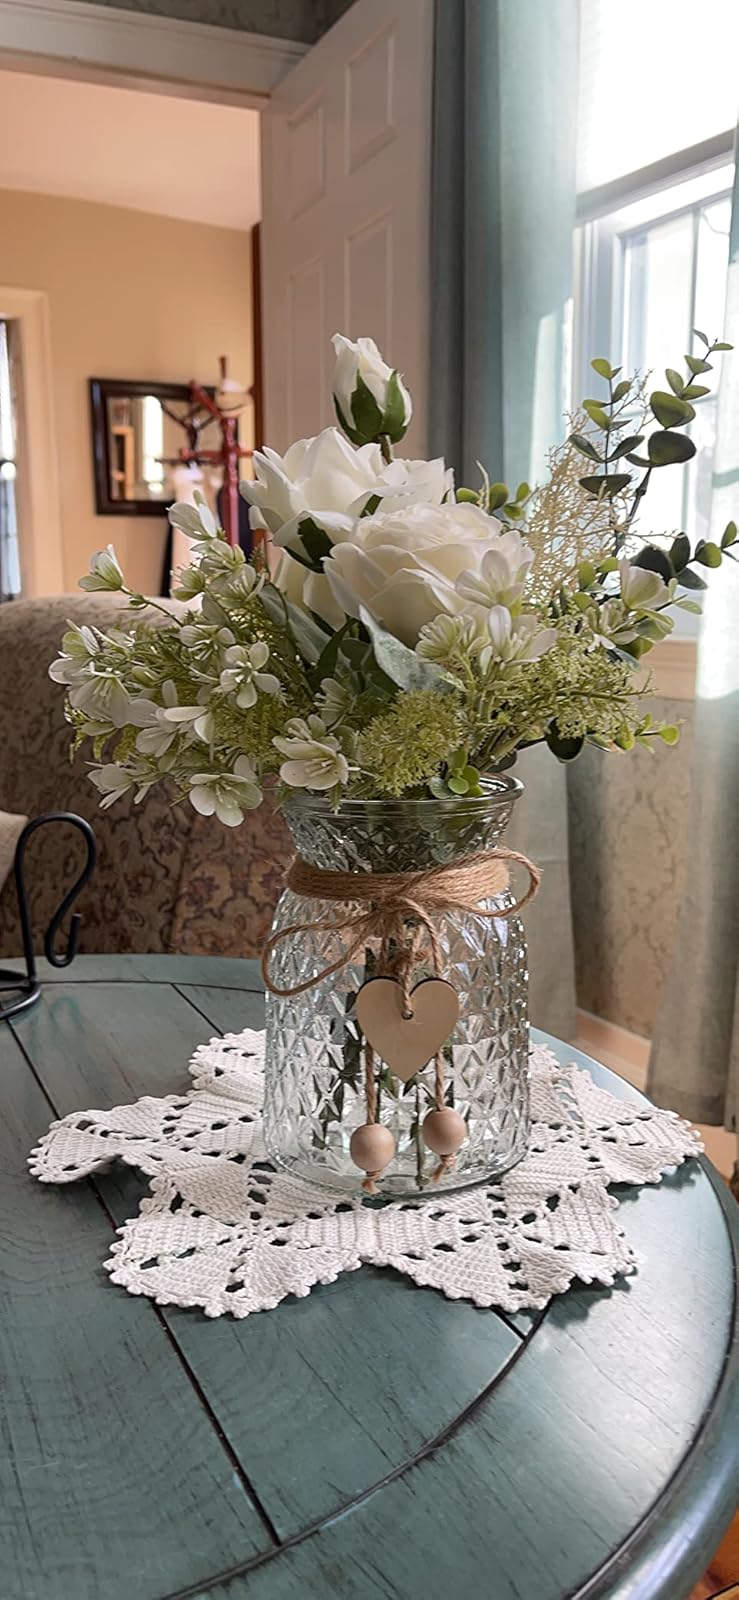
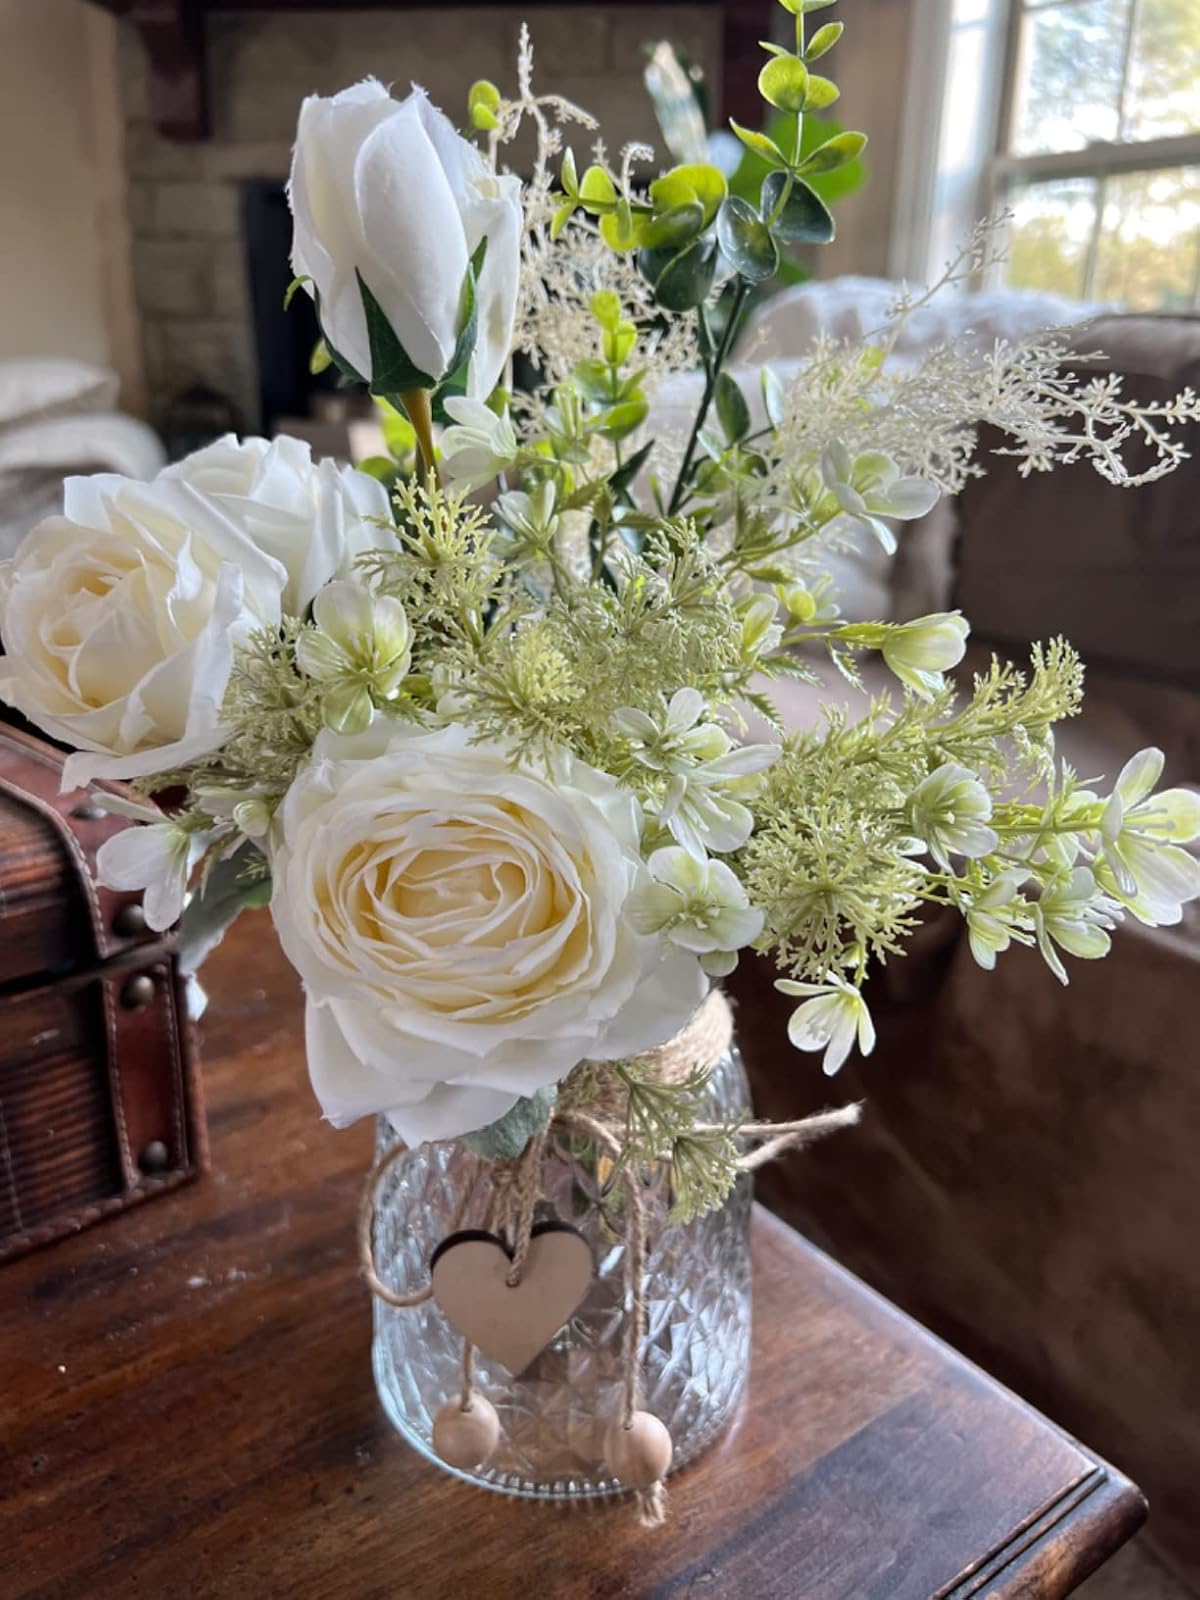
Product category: vase
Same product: yes